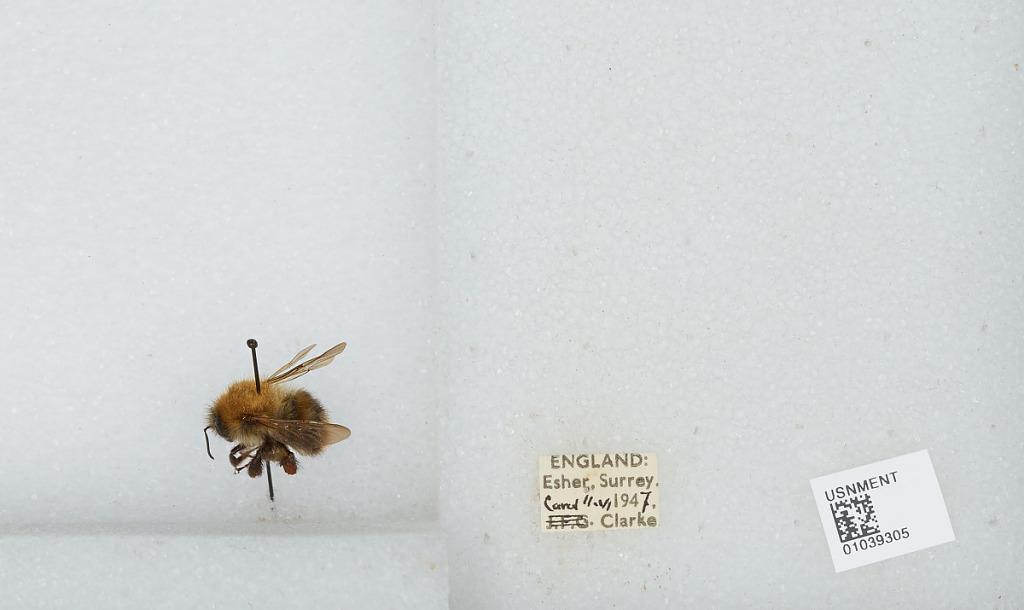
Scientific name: Bombus (Thoracobombus) pascuorum (Scopoli)
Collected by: C. Clarke
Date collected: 1947-6-11
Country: United Kingdom
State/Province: England
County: Surrey
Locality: Esher
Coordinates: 51.3691, -0.365